Pipeline video inspection

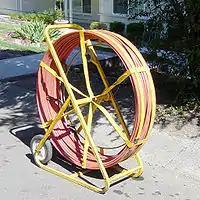
Semi-rigid "fish" may be pushed through the pipe to fetch a rope

For small diameter pipes there may not be enough room for the tractor mechanism. Instead, a somewhat rigid "fish" is pushed through the pipe and attached to a rope at the access point near the truck. The fish is then pulled to place the rope along the pipe. The rope is then used to pull the inspection pig and cable through the pipe. Detaching the rope, the cable is then used to pull the pig backwards as the pipe is inspected on the monitor (this is the method shown in the illustrations below).